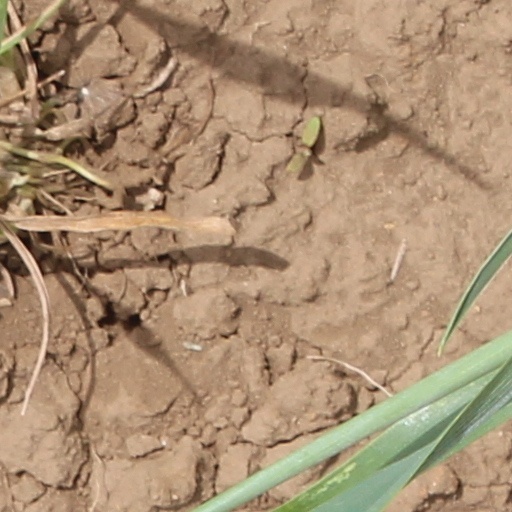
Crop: wheat